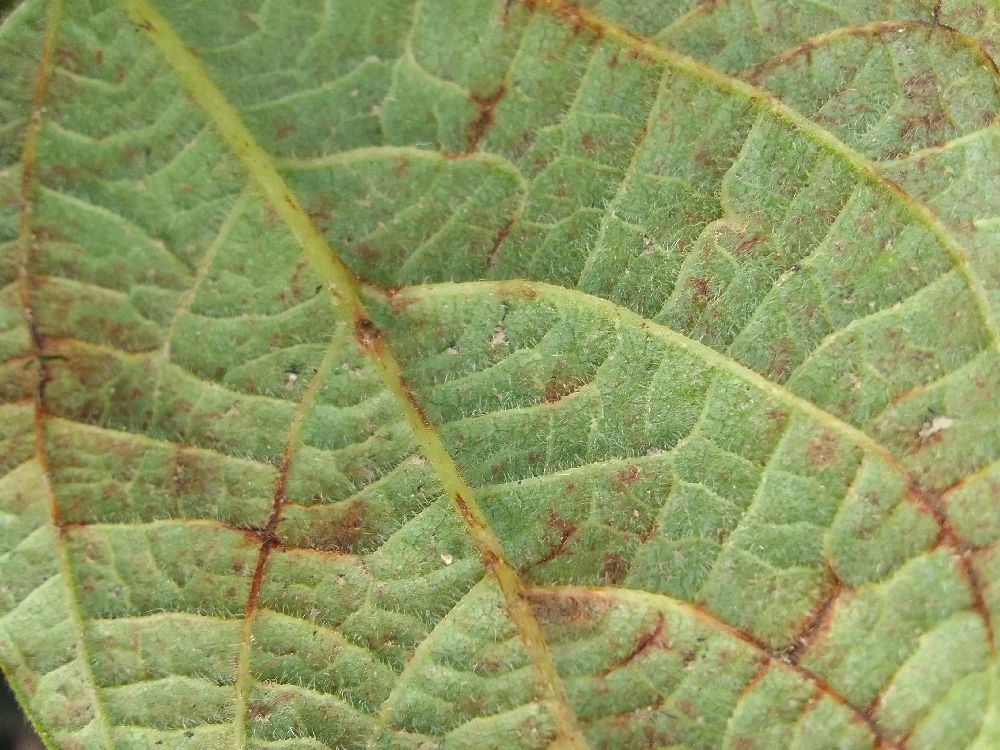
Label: anthracnose